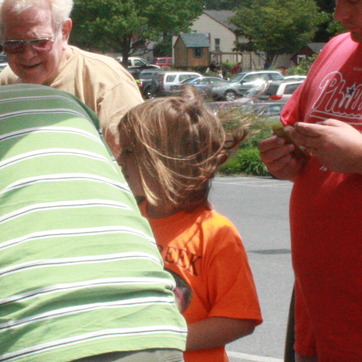
Material: hair